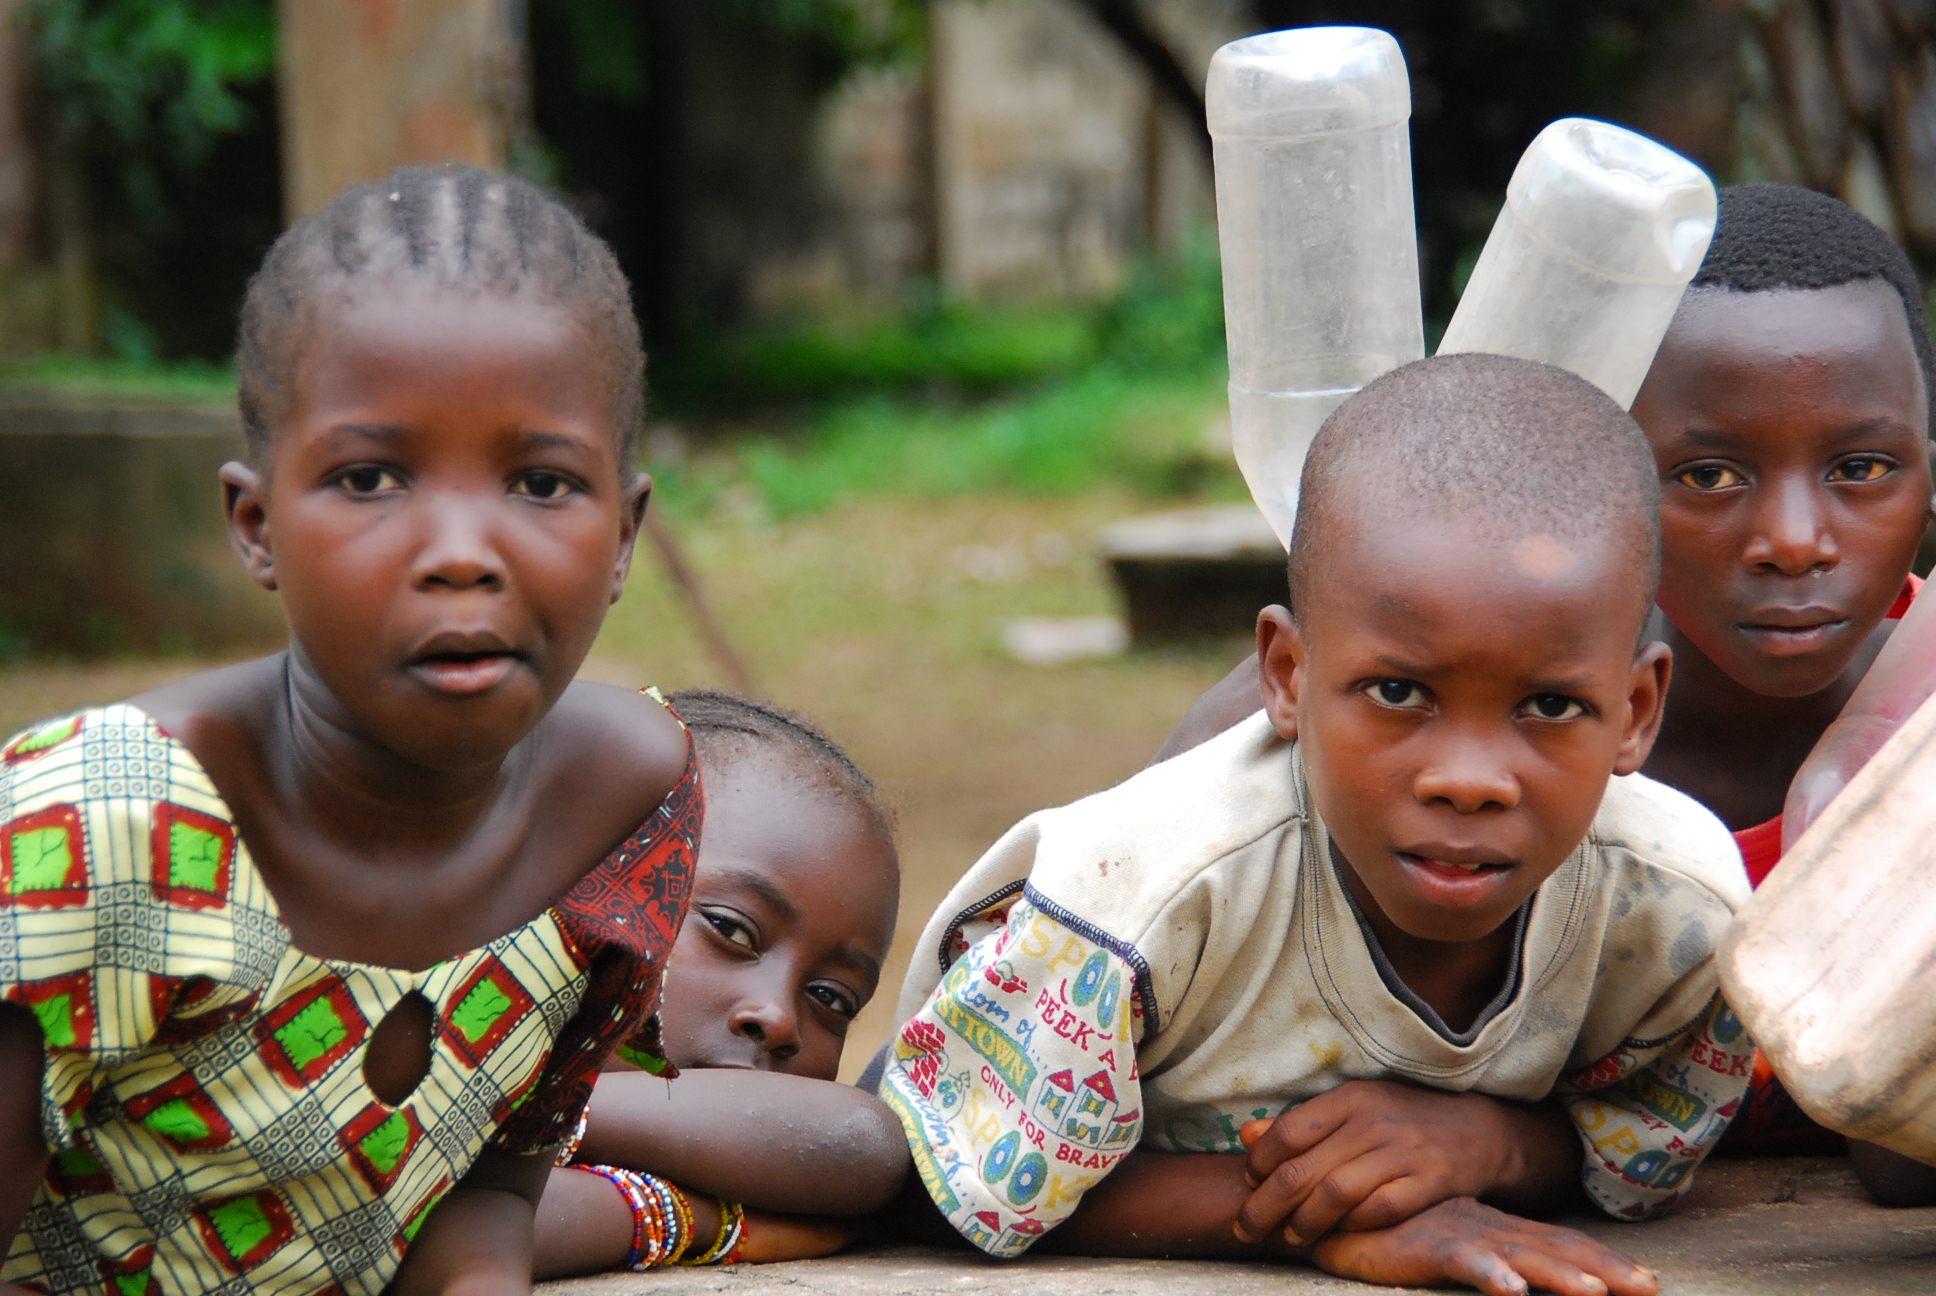
guinea, child, eye, temple, smile, girl, tree